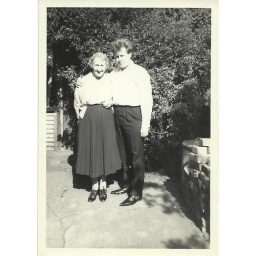
The matching shot to Mum's black haired shot; Dad in full rock n' roll mode with DA and winklepickers.